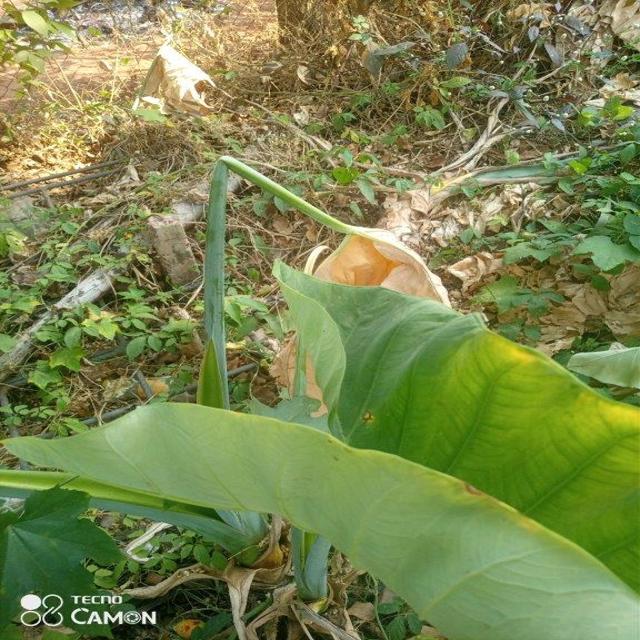
Label: Early_Blight